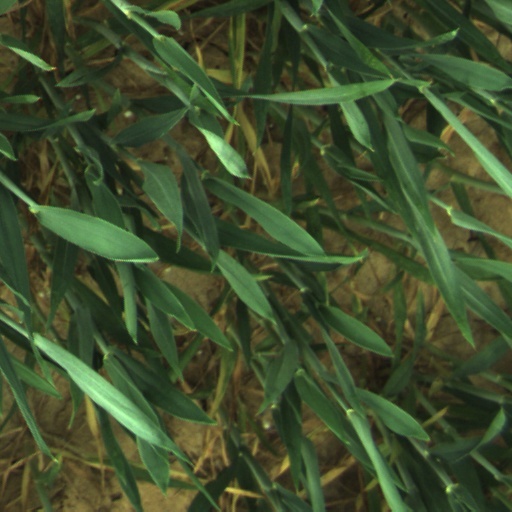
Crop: wheat